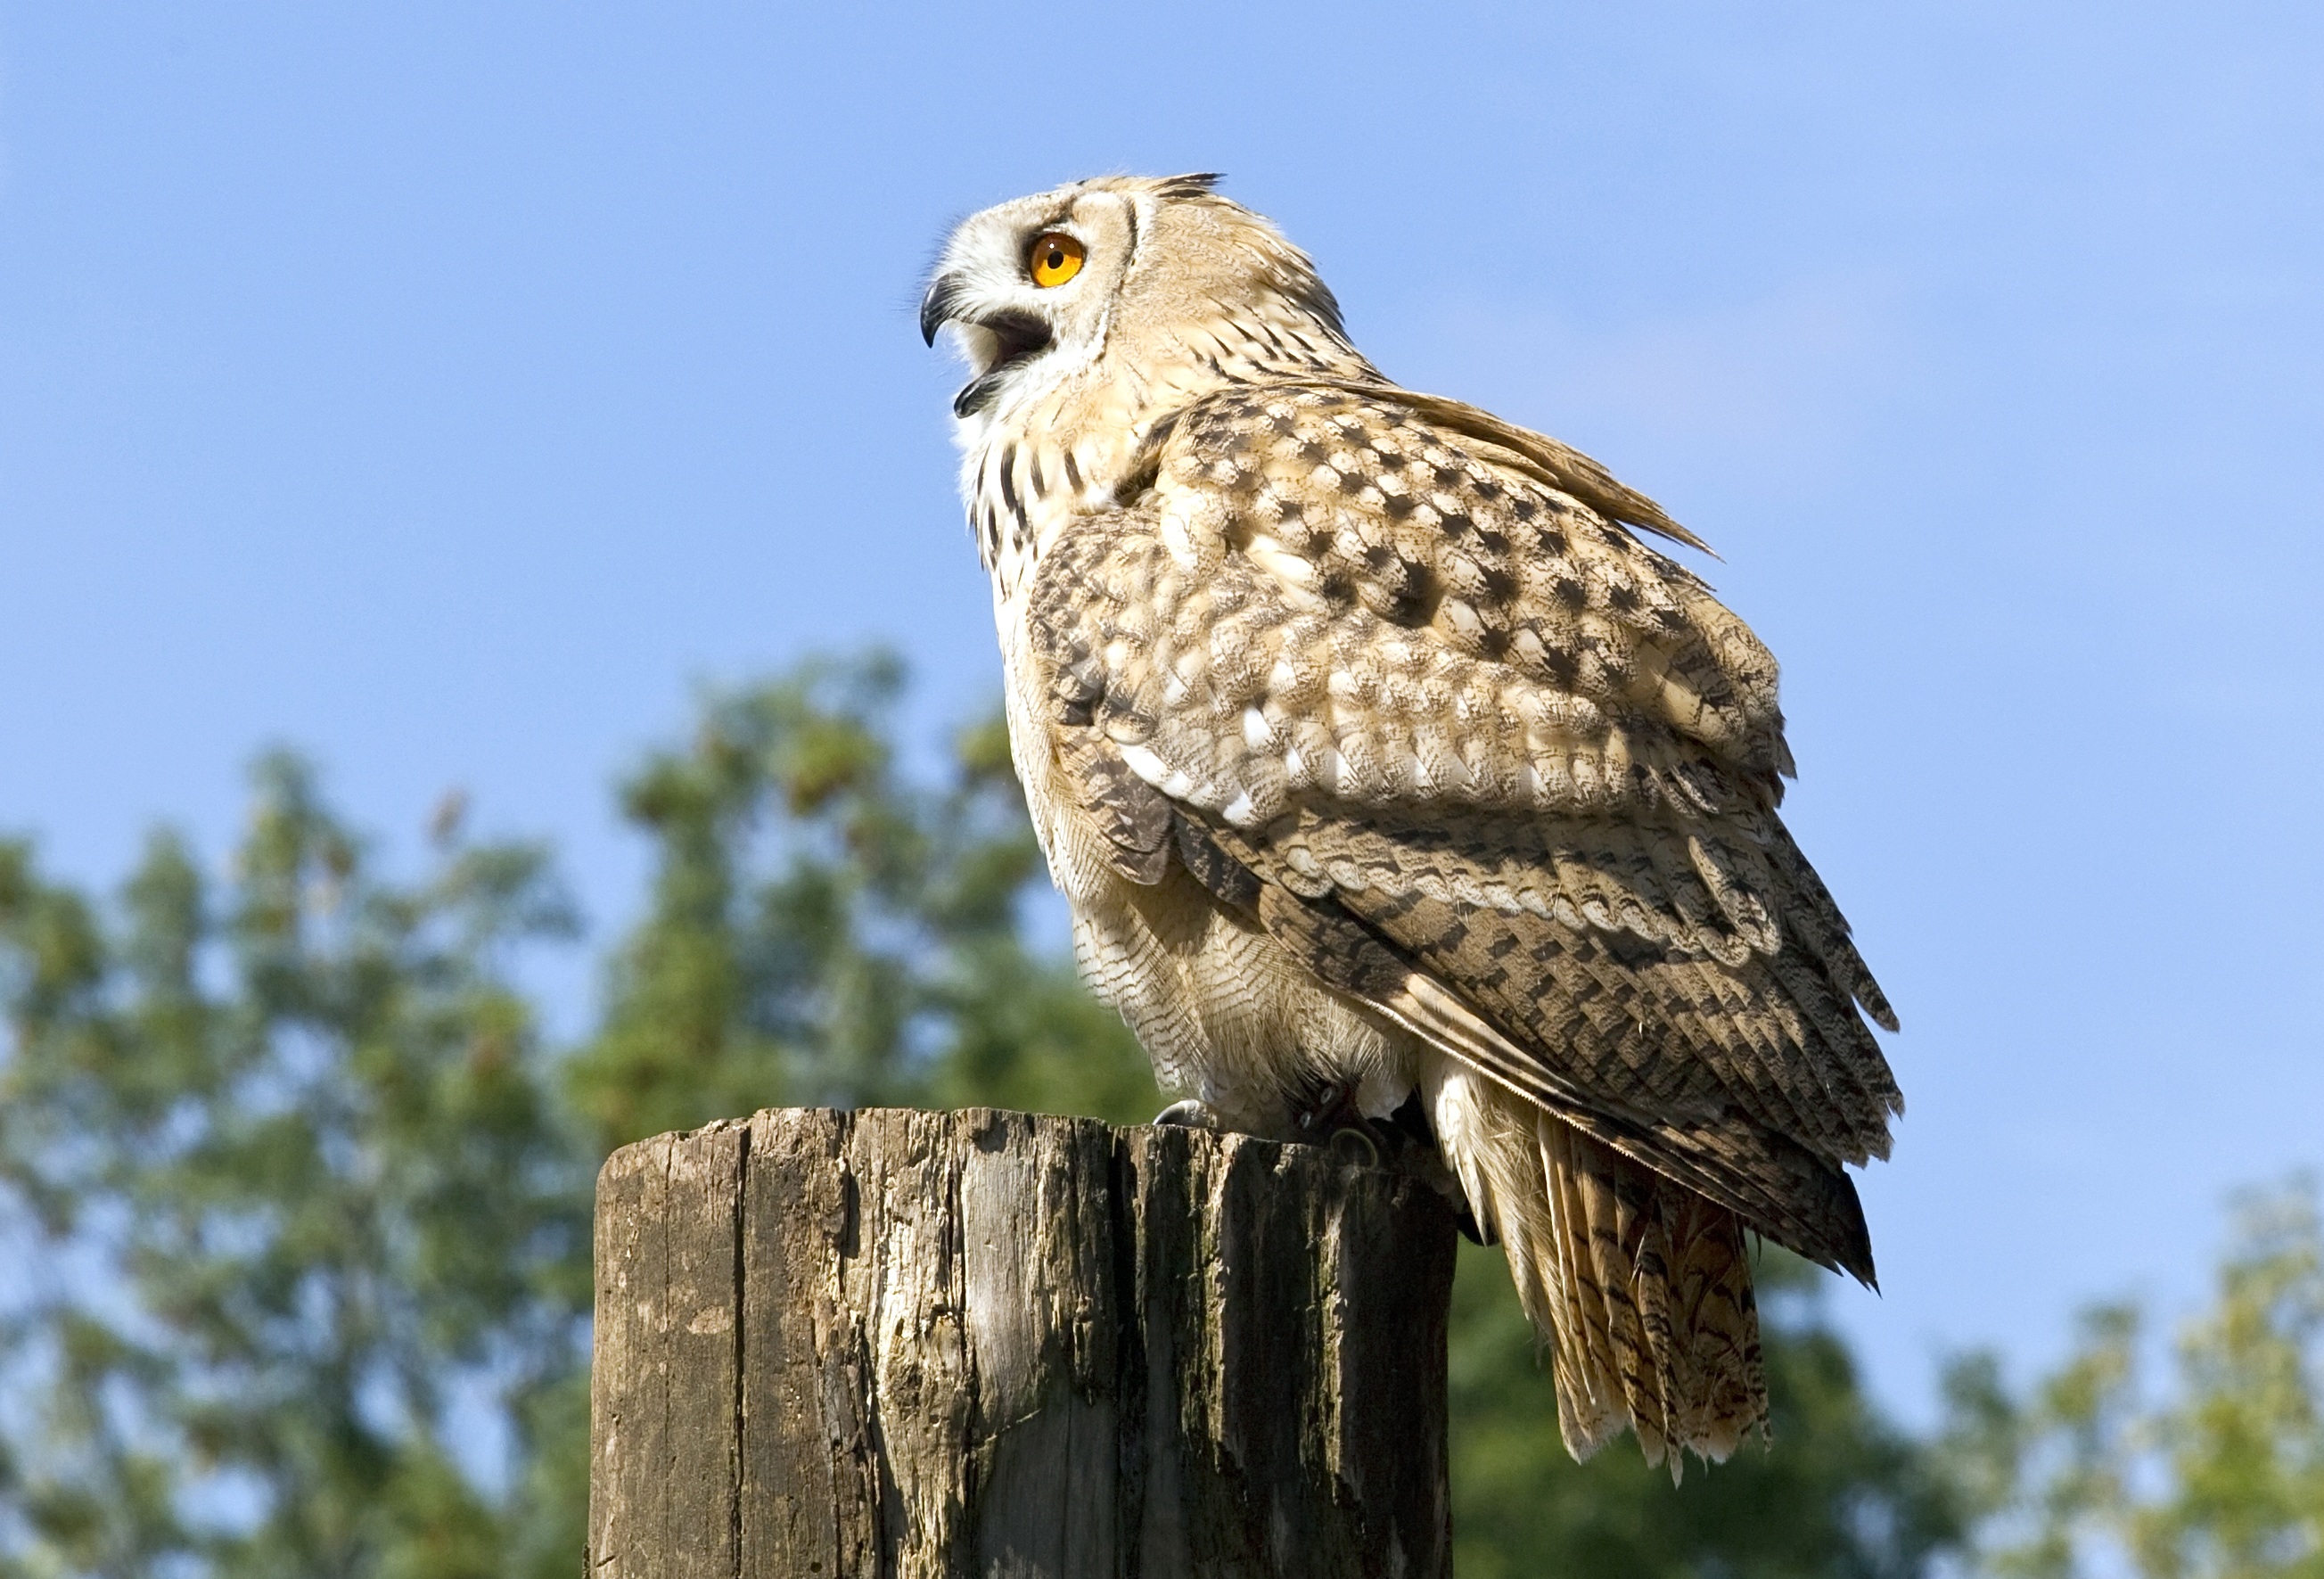
bird, wing, wildlife, zoo, beak, hawk, owl, fauna, bird of prey, vertebrate, falcon, buzzard, accipitriformes